Mangrove gambusia

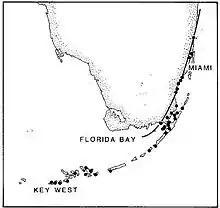
Florida populations of Mangrove gambusia in relation to 17 degree winter isotherm from data of Charles Getter

Habitat destruction for development has reduced available habitats through loss of a number of mangrove forests and formerly occupied sites (Charles Getter, 1976) in Florida. Also contributing to biological vulnerability is the species' limited habitat, temperature restrictions, and hybridization with other species throughout its range (Charles Getter, 1976). One of the largest populations known for the Mangrove gambusia was the lush 100+ acre mangrove forest known as the "Cocoplum Islands" that was developed into the Cocoplum Development in the mid-1970s.